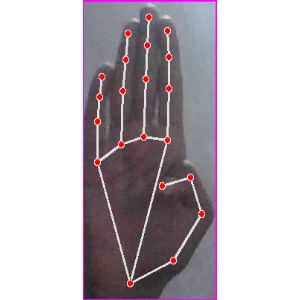
अक्षर: झ